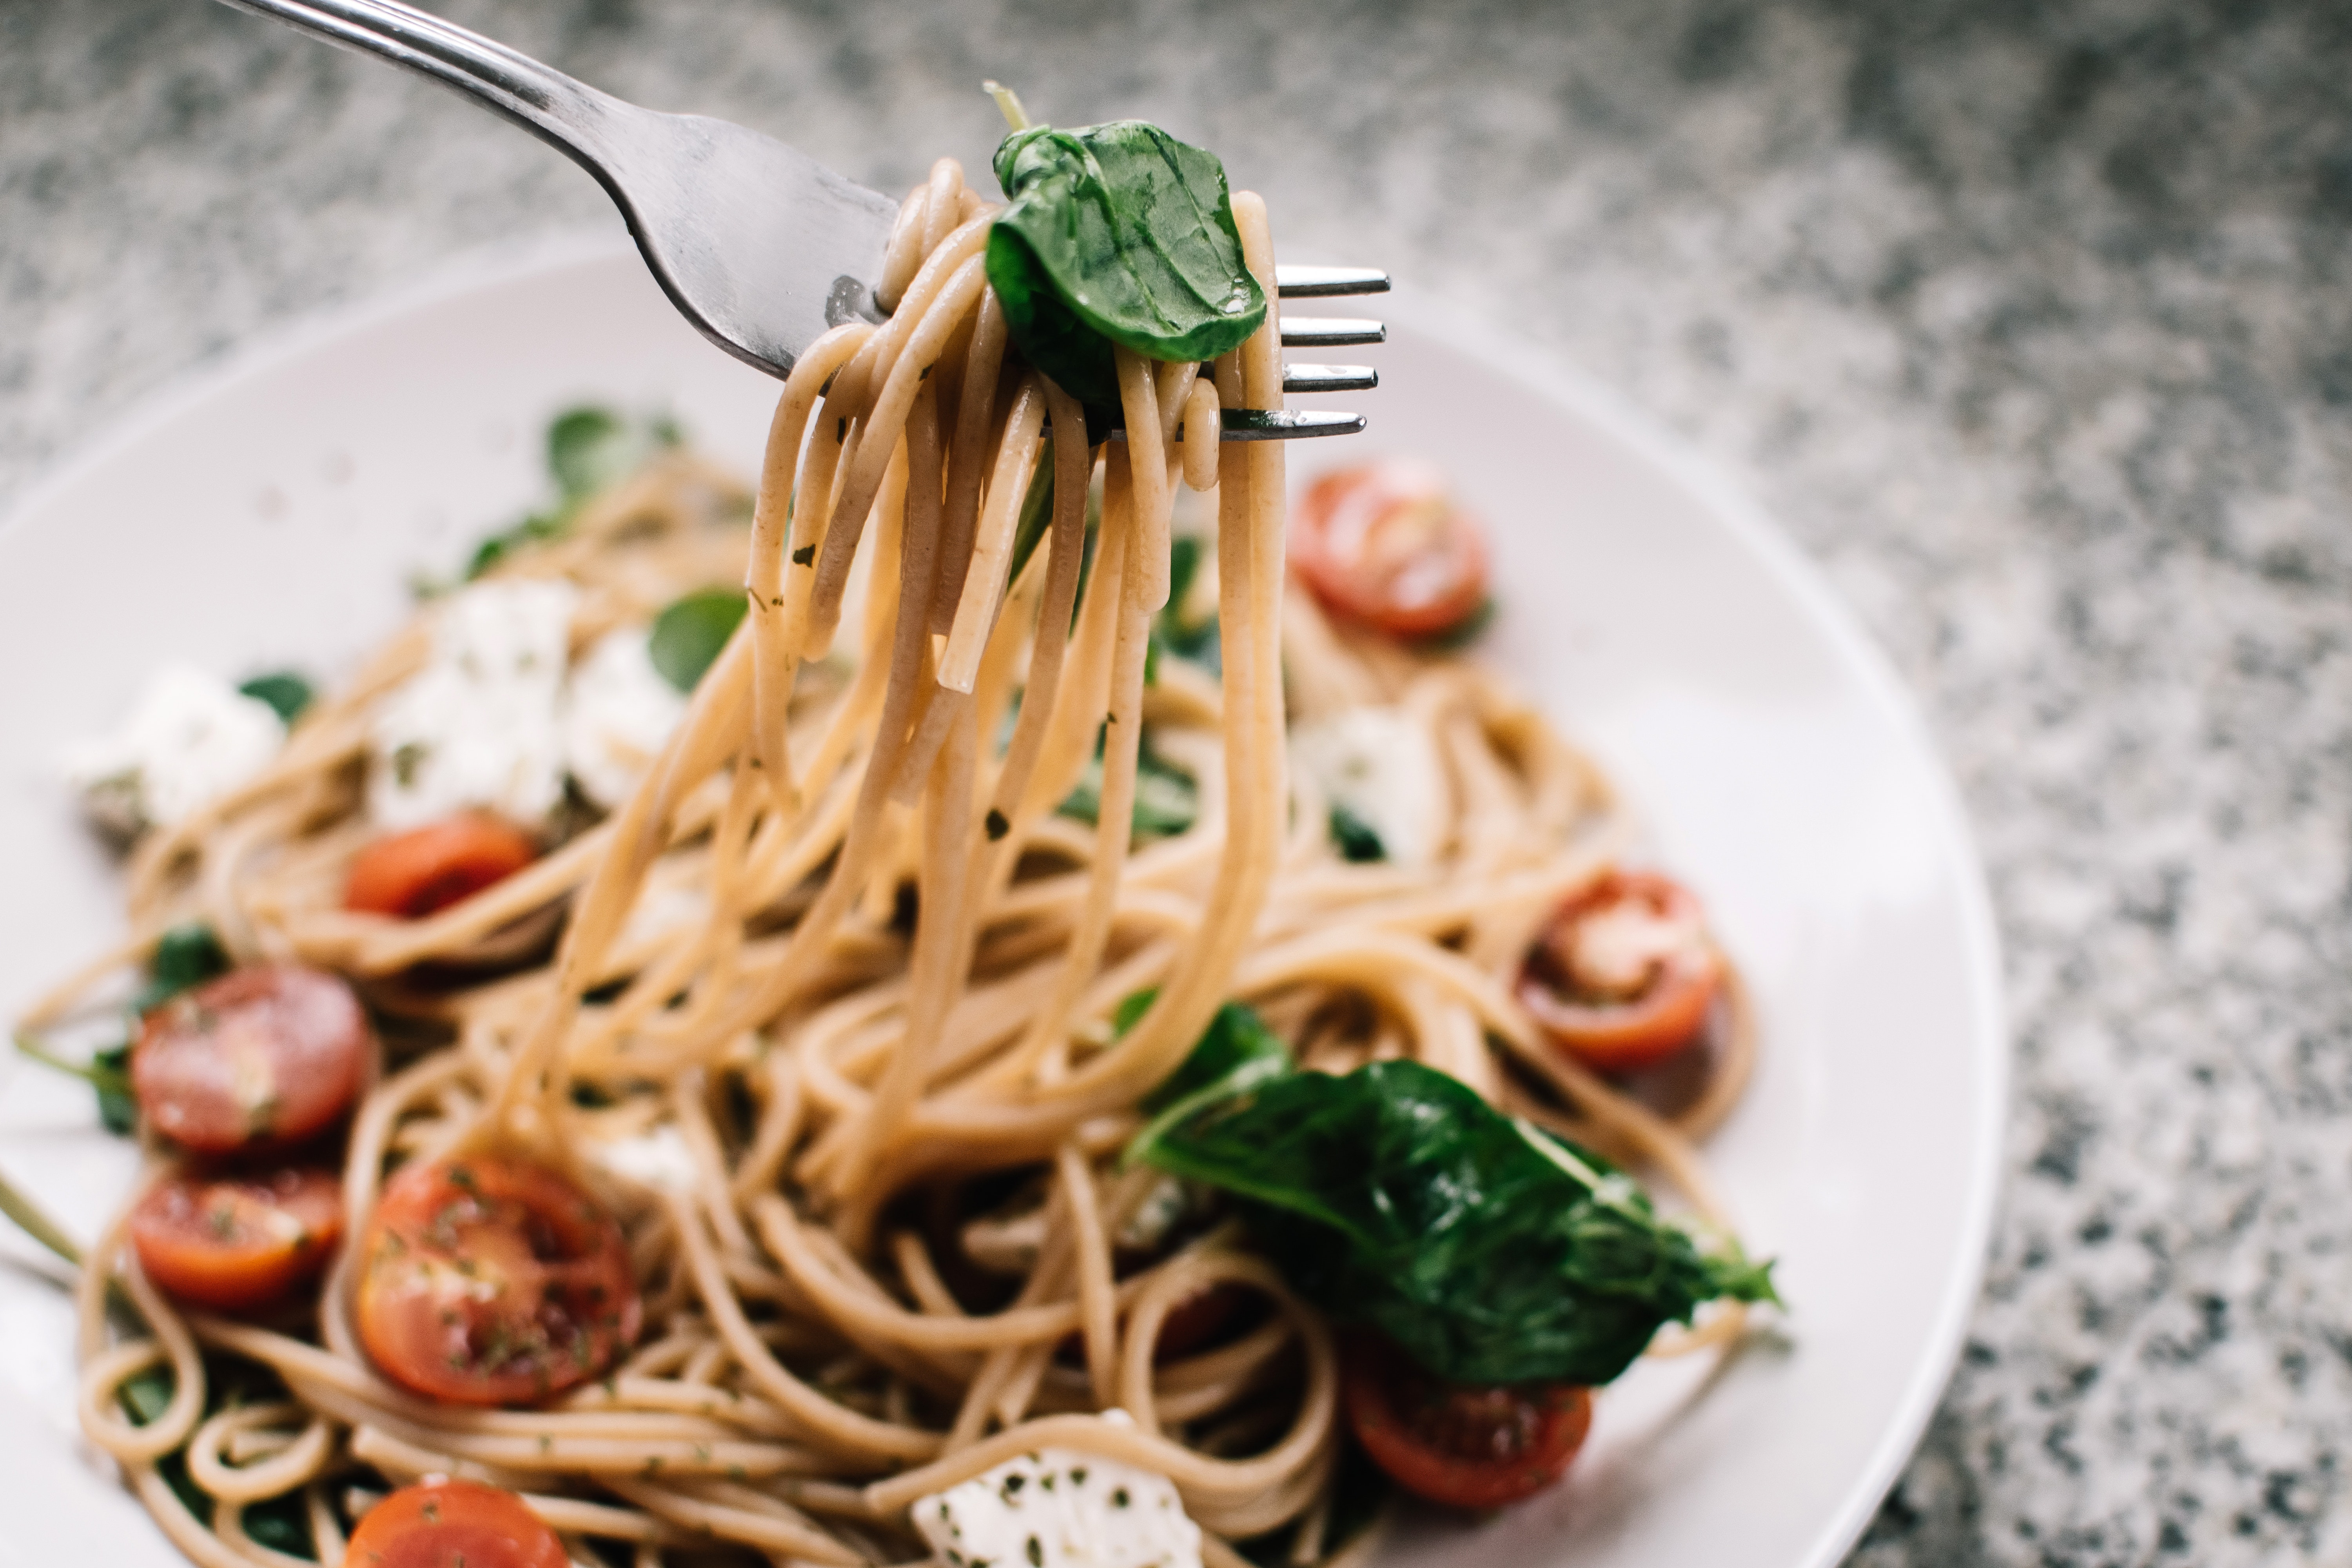
food, dish, cuisine, noodle, capellini, spaghetti, bigoli, ingredient, carbonara, italian food, spaghetti aglio e olio, produce, comfort food, recipe, shirataki noodles, bucatini, vegetarian food, spaghetti alla puttanesca, chinese noodles, Hot dry noodles, linguine, chow mein, pici, yi mein, pasta, thai food, soba, chinese food, vegetable, leaf vegetable, lo mein, taglierini, Stringozzi, spinach